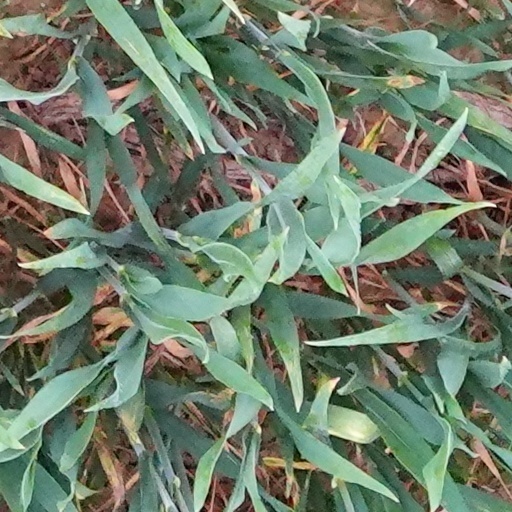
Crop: wheat